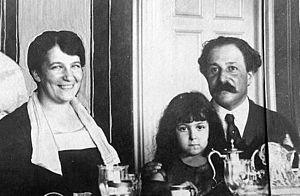
Pierre Benjamin Monteux, né le 4 avril 1875 à Paris 9ᵉ et mort le 1ᵉʳ juillet 1964 à Hancock, est un musicien français, naturalisé américain en 1942. Parallèlement à sa brillante carrière de chef d'orchestre, il a eu une importante activité pédagogique, tant dans son pays natal qu'aux États-Unis.